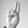
ASL letter: U